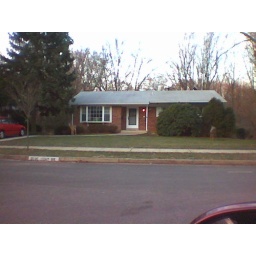
You can see my car side mirror in this picture, as well as deer butt.